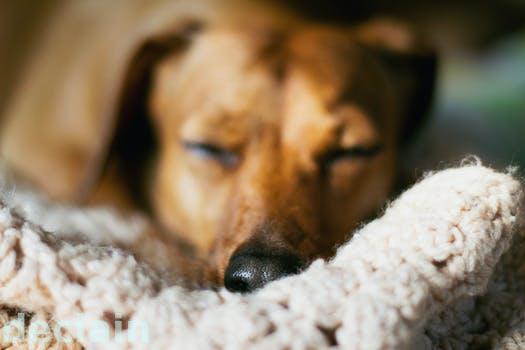
Label: Watermark